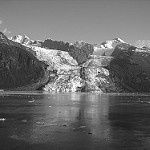
Label: B & W